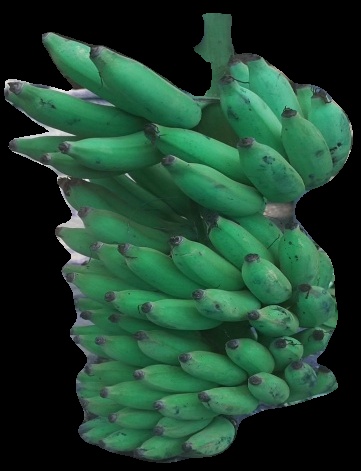
Variety: elakki-bale
Grade: grade2